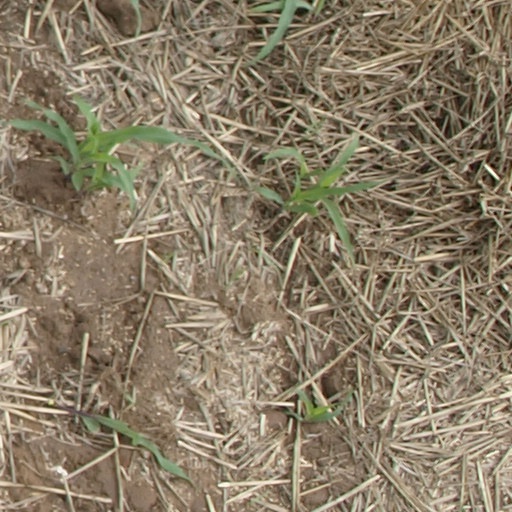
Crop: maize; corn